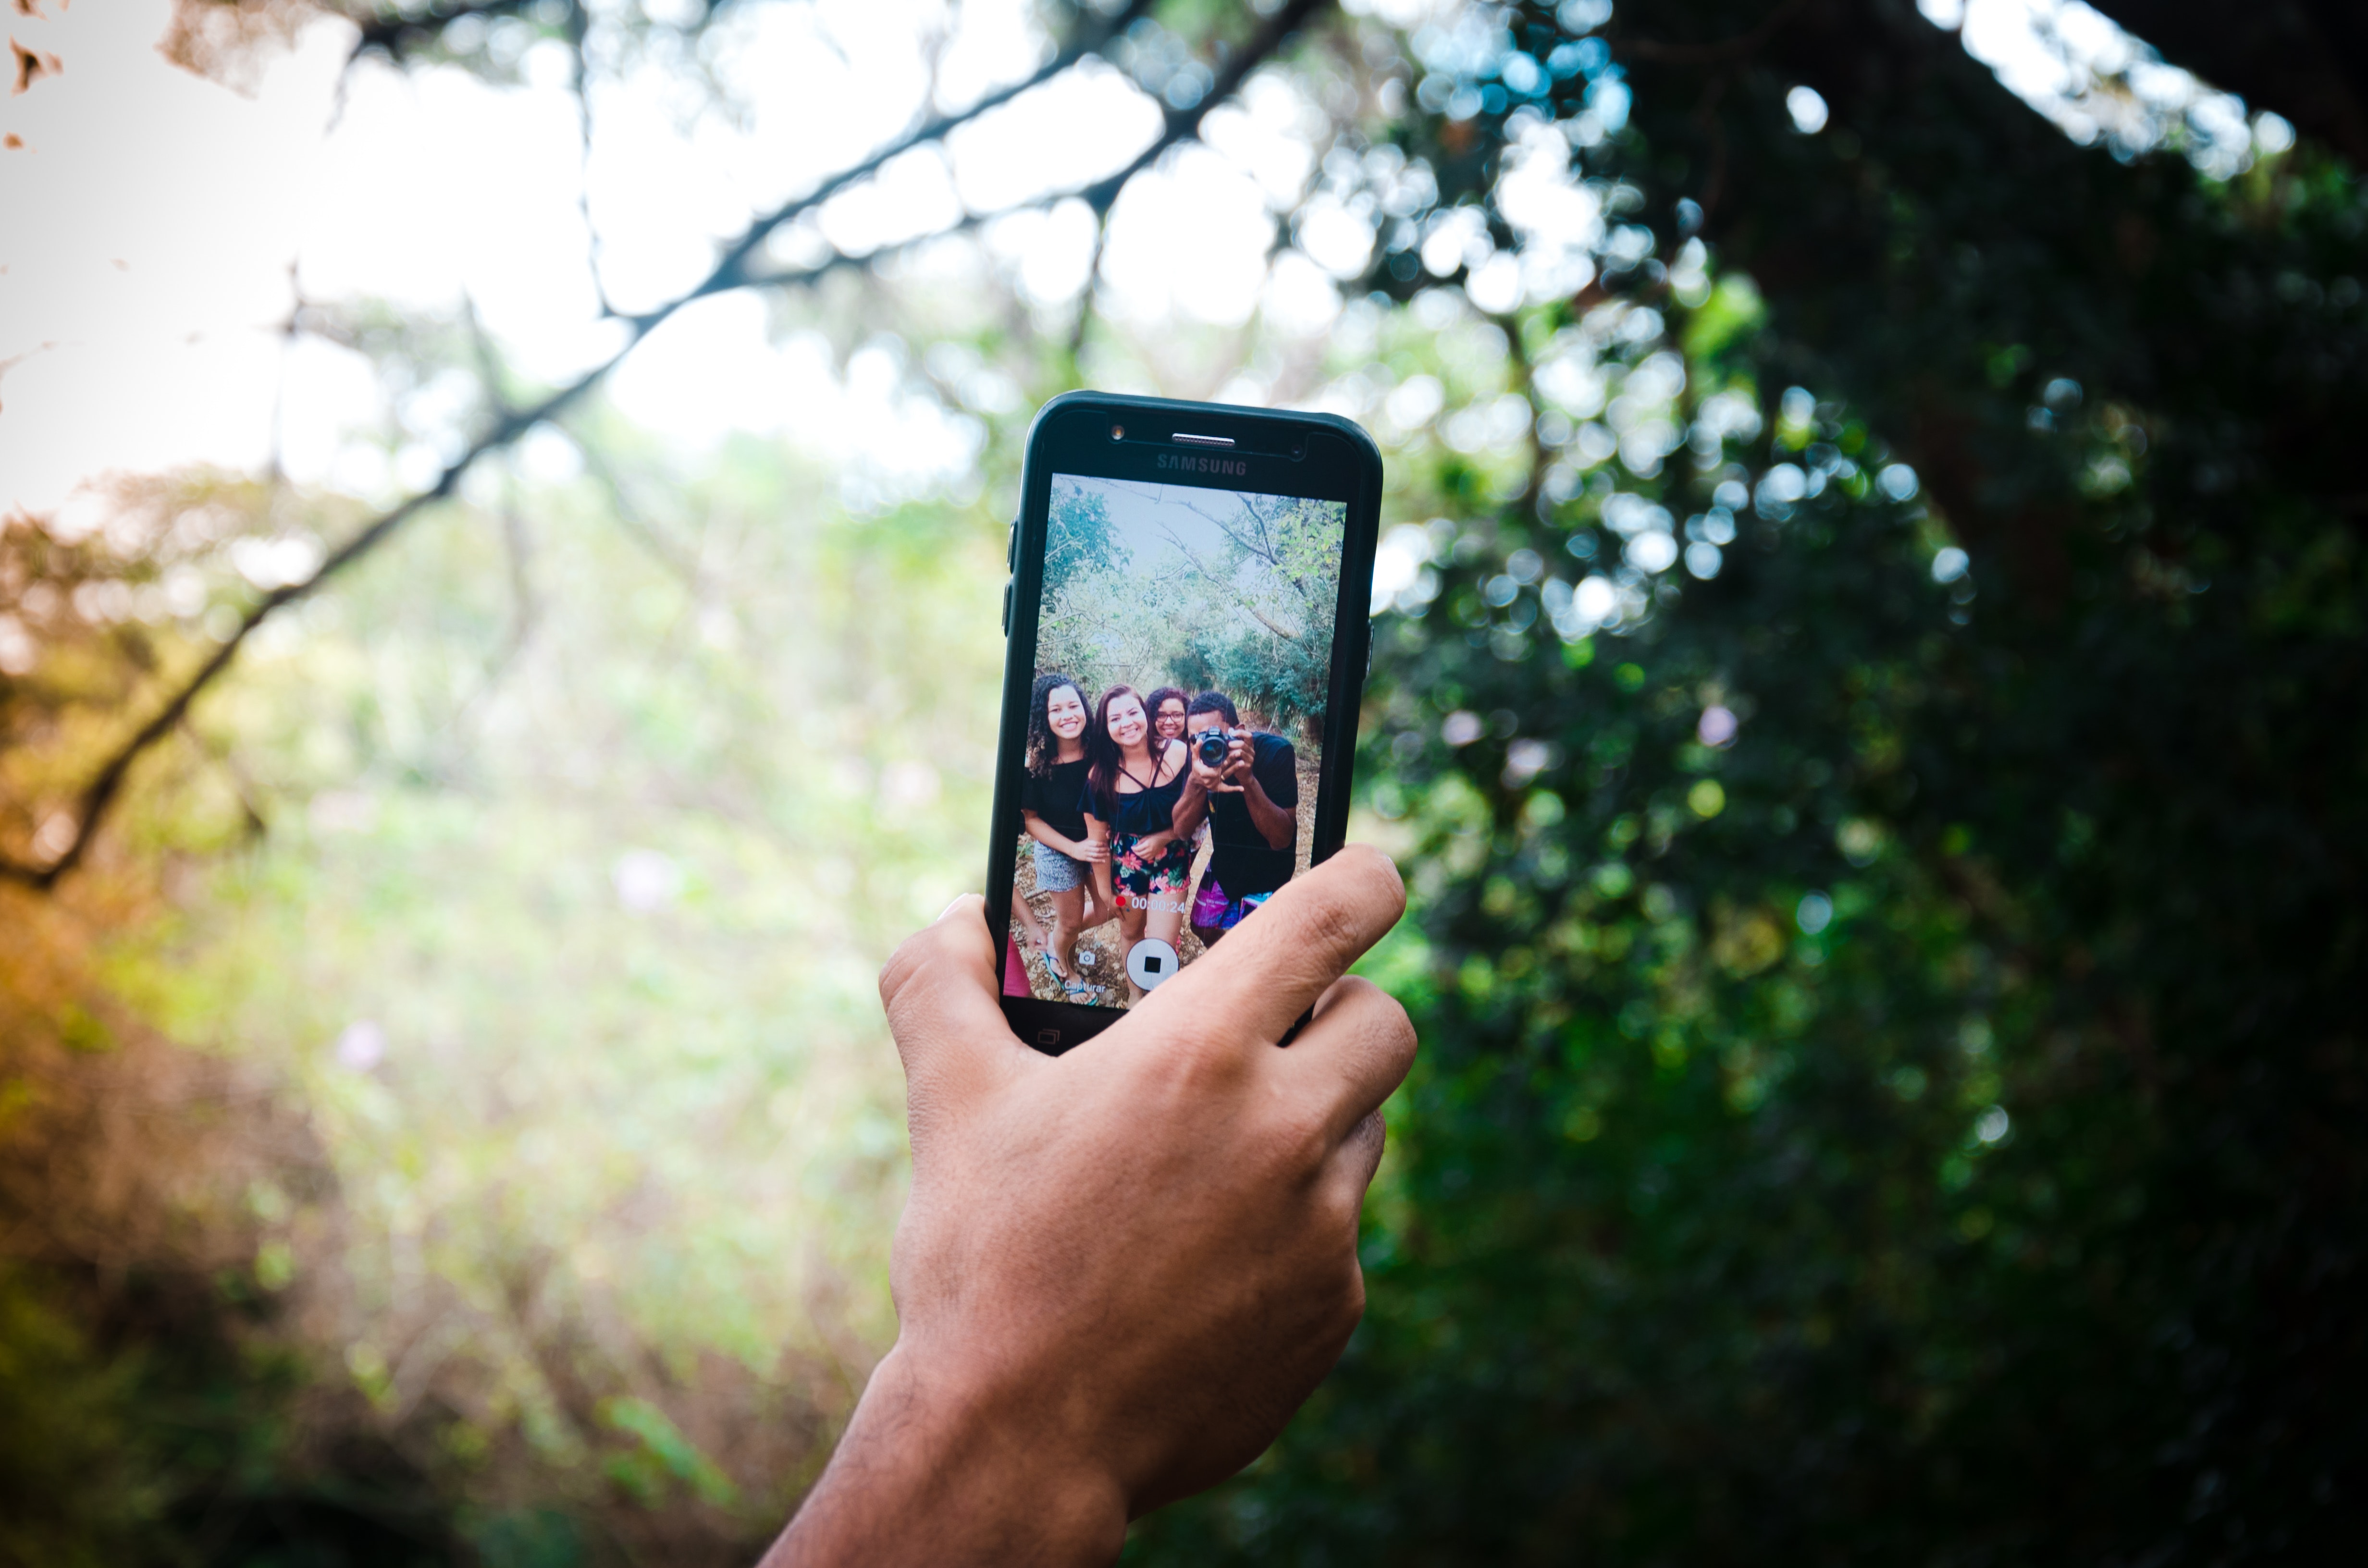
photograph, gadget, tree, electronic device, mobile phone, technology, hand, communication device, sky, photography, spring, portable communications device, smartphone, finger, plant, forest, feature phone, Colorfulness, selfie, wildflower